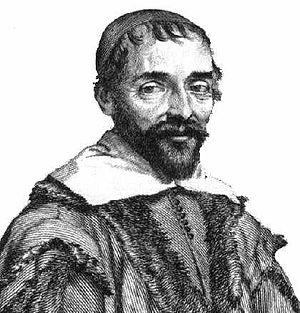
Les controverses du cartésianisme sont les disputes auxquelles le philosophe René Descartes fut mêlé, contre son gré ou à son initiative, de son vivant. La philosophie de Descartes s'affine au travers de ces controverses ; batailleur, ancien soldat, Descartes prend plaisir à ces disputes dans lesquelles il se montre parfois sous un jour assez sombre, ironique sans retenue, voire violent. Certains de ses adversaires font preuve de la même dureté de ton d'autres, au contraire, y brillent par leur réserve et leur modestie ; elles portent sur trois axes de la pensée cartésienne, sa philosophie, ses affirmations scientifiques, et ses conséquences théologiques.
Pierre Gassend, toujours connu sous le nom de Pierre Gassendi, né à Champtercier le 22 janvier 1592 et mort à Paris le 24 octobre 1655, est un mathématicien, philosophe, théologien et astronome français.
Michel Odieuvre, né à Romilly-la-Puthenaye en 1687, mort à Rouen le 9 aout 1756, est un peintre, graveur et marchand d’estampes français.